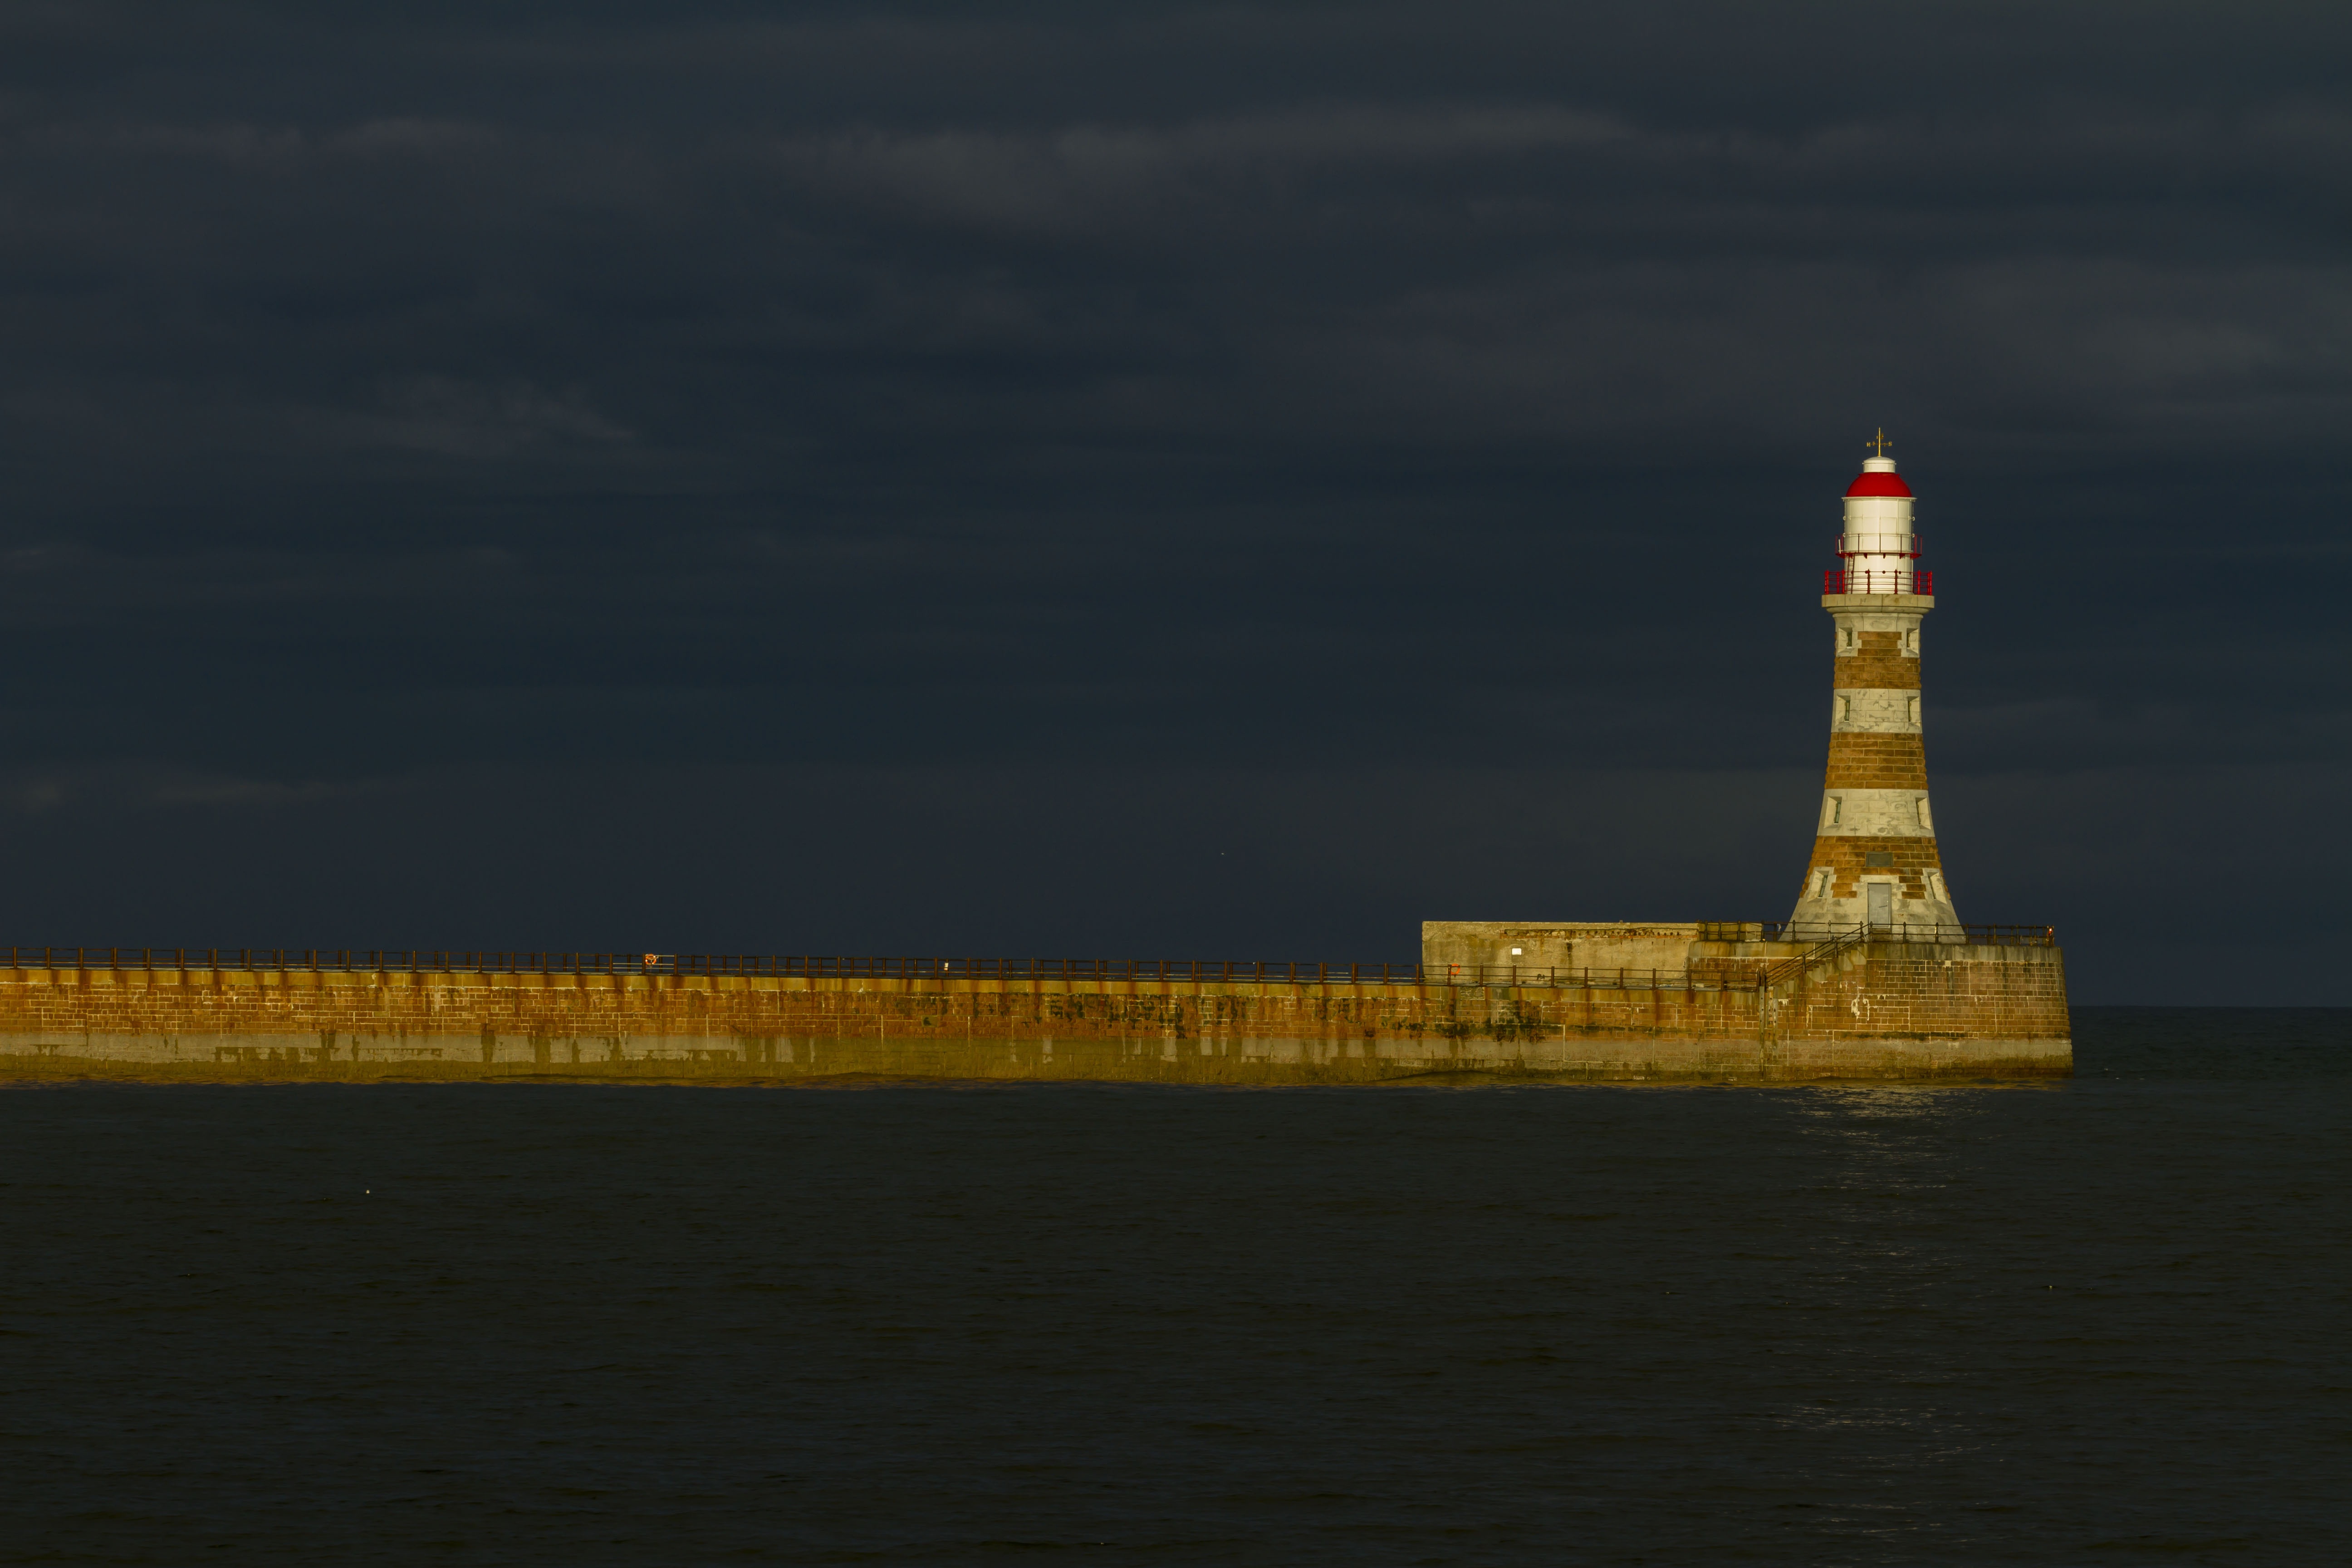
landscape, sea, coast, ocean, horizon, lighthouse, skyline, night, dawn, seaside, dusk, evening, reflection, vehicle, tower, landmark, beacon, marine, safety, navigation, warning